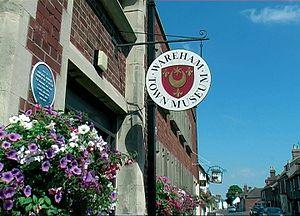
Cette liste des musées du Dorset, Angleterre contient des musées qui sont définis dans ce contexte comme des institutions qui recueillent et soignent des objets d'intérêt culturel, artistique, scientifique ou historique. leurs collections ou expositions connexes disponibles pour la consultation publique. Sont également inclus les galeries d'art à but non lucratif et les galeries d'art universitaires. Les musées virtuels ne sont pas inclus.